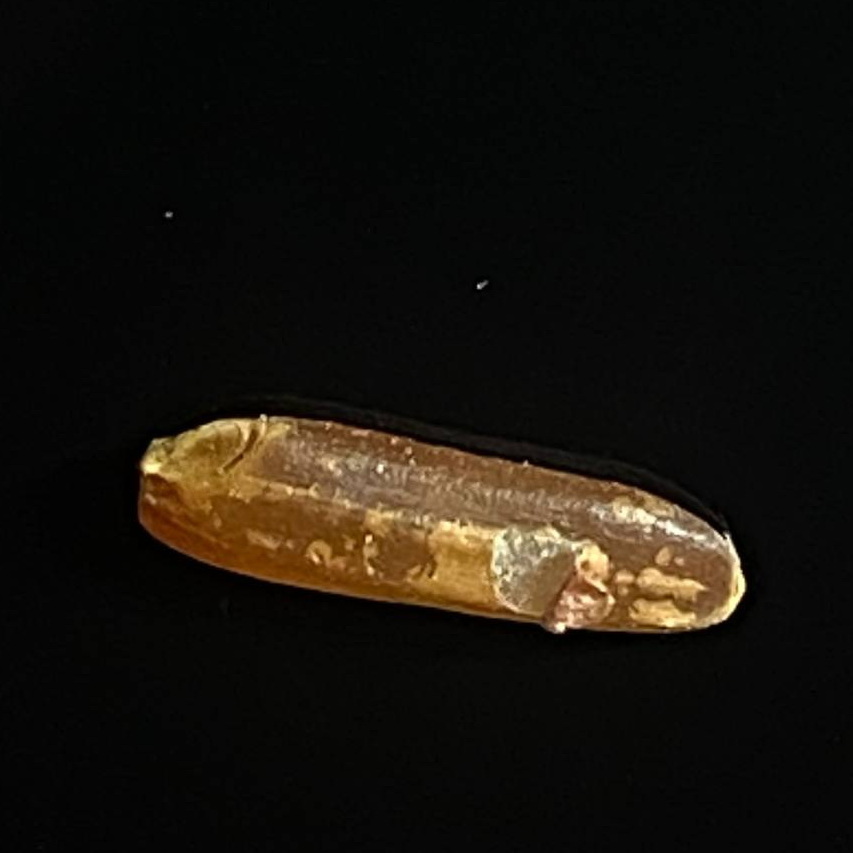
Rice variety: Red_Cargo